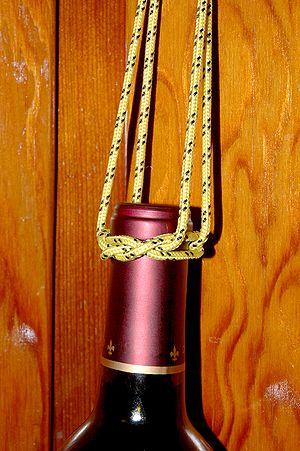
Le nœud d'élingue est un nœud proche du noeud de capelage, utilisé autrefois comme collier de fortune pour les pièces de gréement endommagé. Cet usage, rare, est tombé en désuétude. Ce nœud est utilisé aujourd'hui en marine, pour attacher une bouteille dans un sillage pour la refroidir.